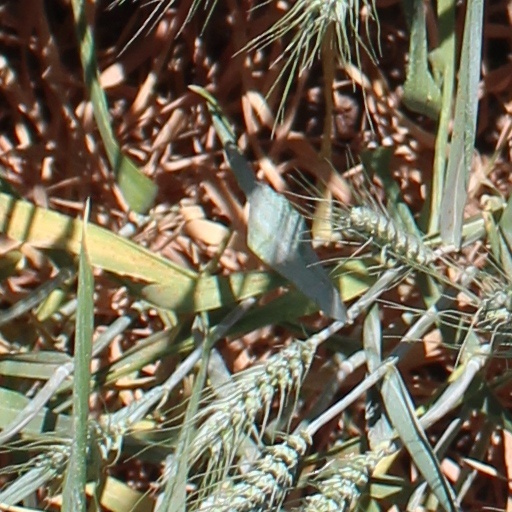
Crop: wheat